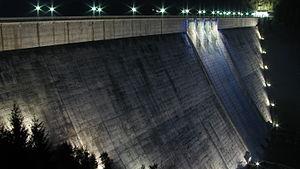
Bicaz est une commune roumaine du județ de Neamț, dans la région historique de Moldavie et dans la région de développement du Nord-Est.